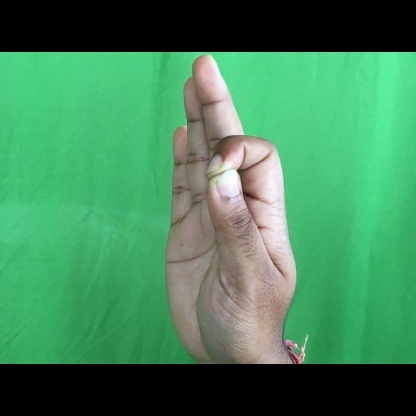
Mudra: Aralam